Hit Him Again

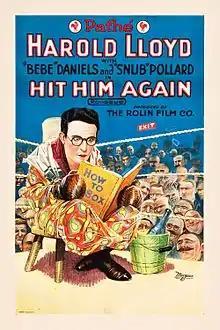
Film poster

Hit Him Again is a 1918 American short comedy film featuring Harold Lloyd. This is now considered to be a lost film.